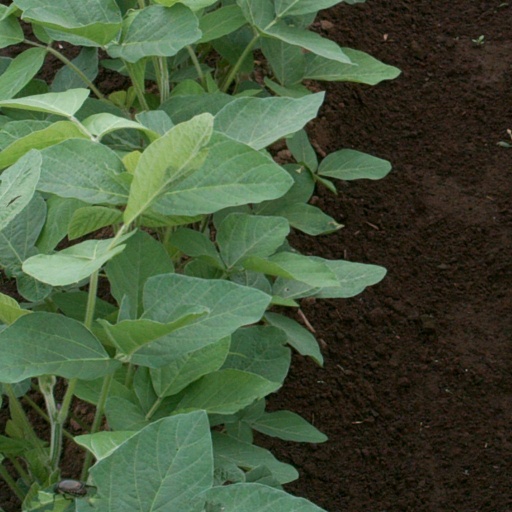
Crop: soybean